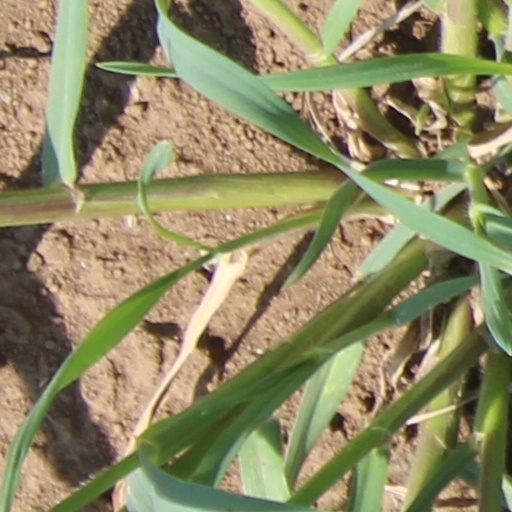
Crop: wheat